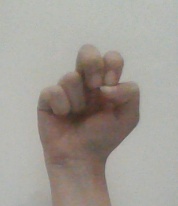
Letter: gaaf